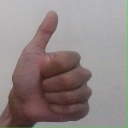
अक्षर: थ